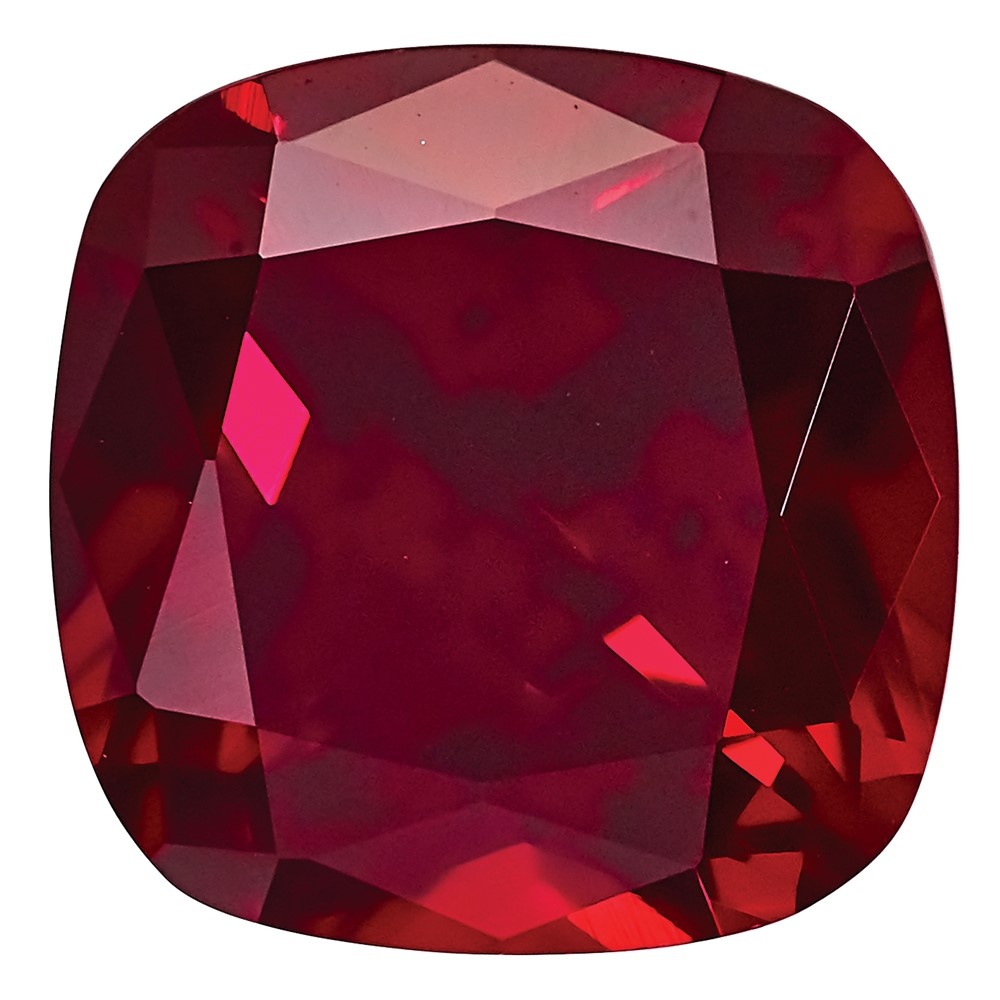
Gemstone Created Ruby 5mm Antique Cushion
Introducing the stunning Gemstone Created Ruby 5mm Antique Cushion, a masterpiece for July birthdays. This vibrant red ruby, expertly lab-created and faceted, dazzles with its antique cushion shape. At 5mm, its size ensures it stands out without overwhelming. Its synthetic creation guarantees both brilliance and ethical sourcing. Perfect for any fine jewelry piece, the Gemstone Created Ruby 5mm Antique Cushion offers a touch of timeless elegance, making it an ideal gem for celebrating life's precious moments. SKU: CR-0500-CUF UPC: Precious Metal Type: Gemstone Length: 5.00 mm Width: 5.00 mm Stone Shape_1 : Cushion Stone Size_1 : 5.00 mm
Brand: QGold
Category: Arts & Entertainment > Hobbies & Creative Arts > Arts & Crafts > Art & Crafting Materials > Embellishments & Trims > Loose Stones > Crystals